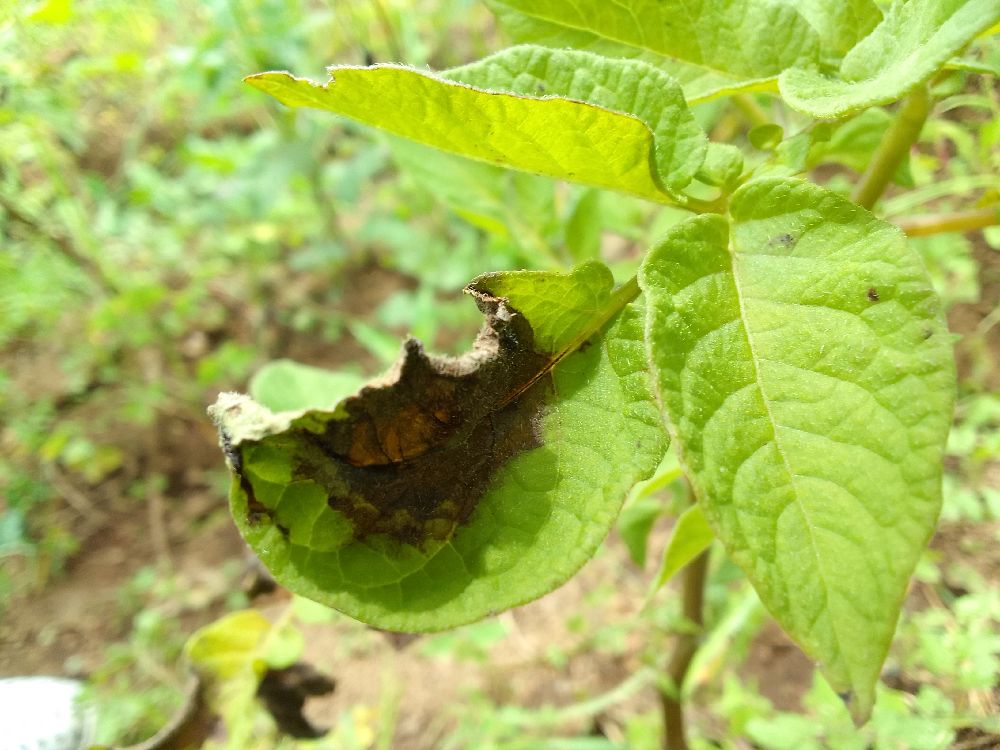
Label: Late blight